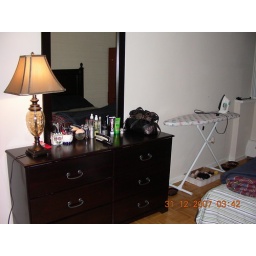
Our dressing table in the bedroom